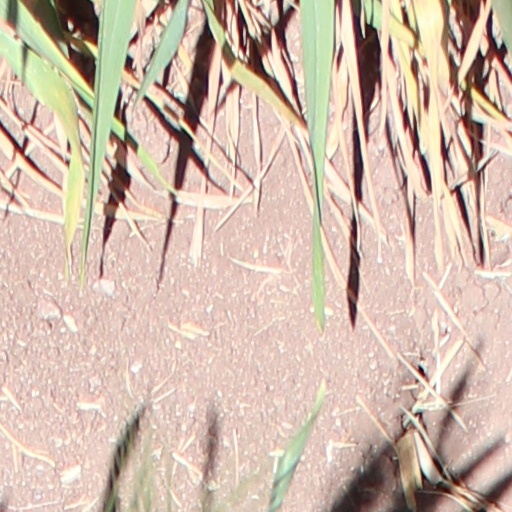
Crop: wheat